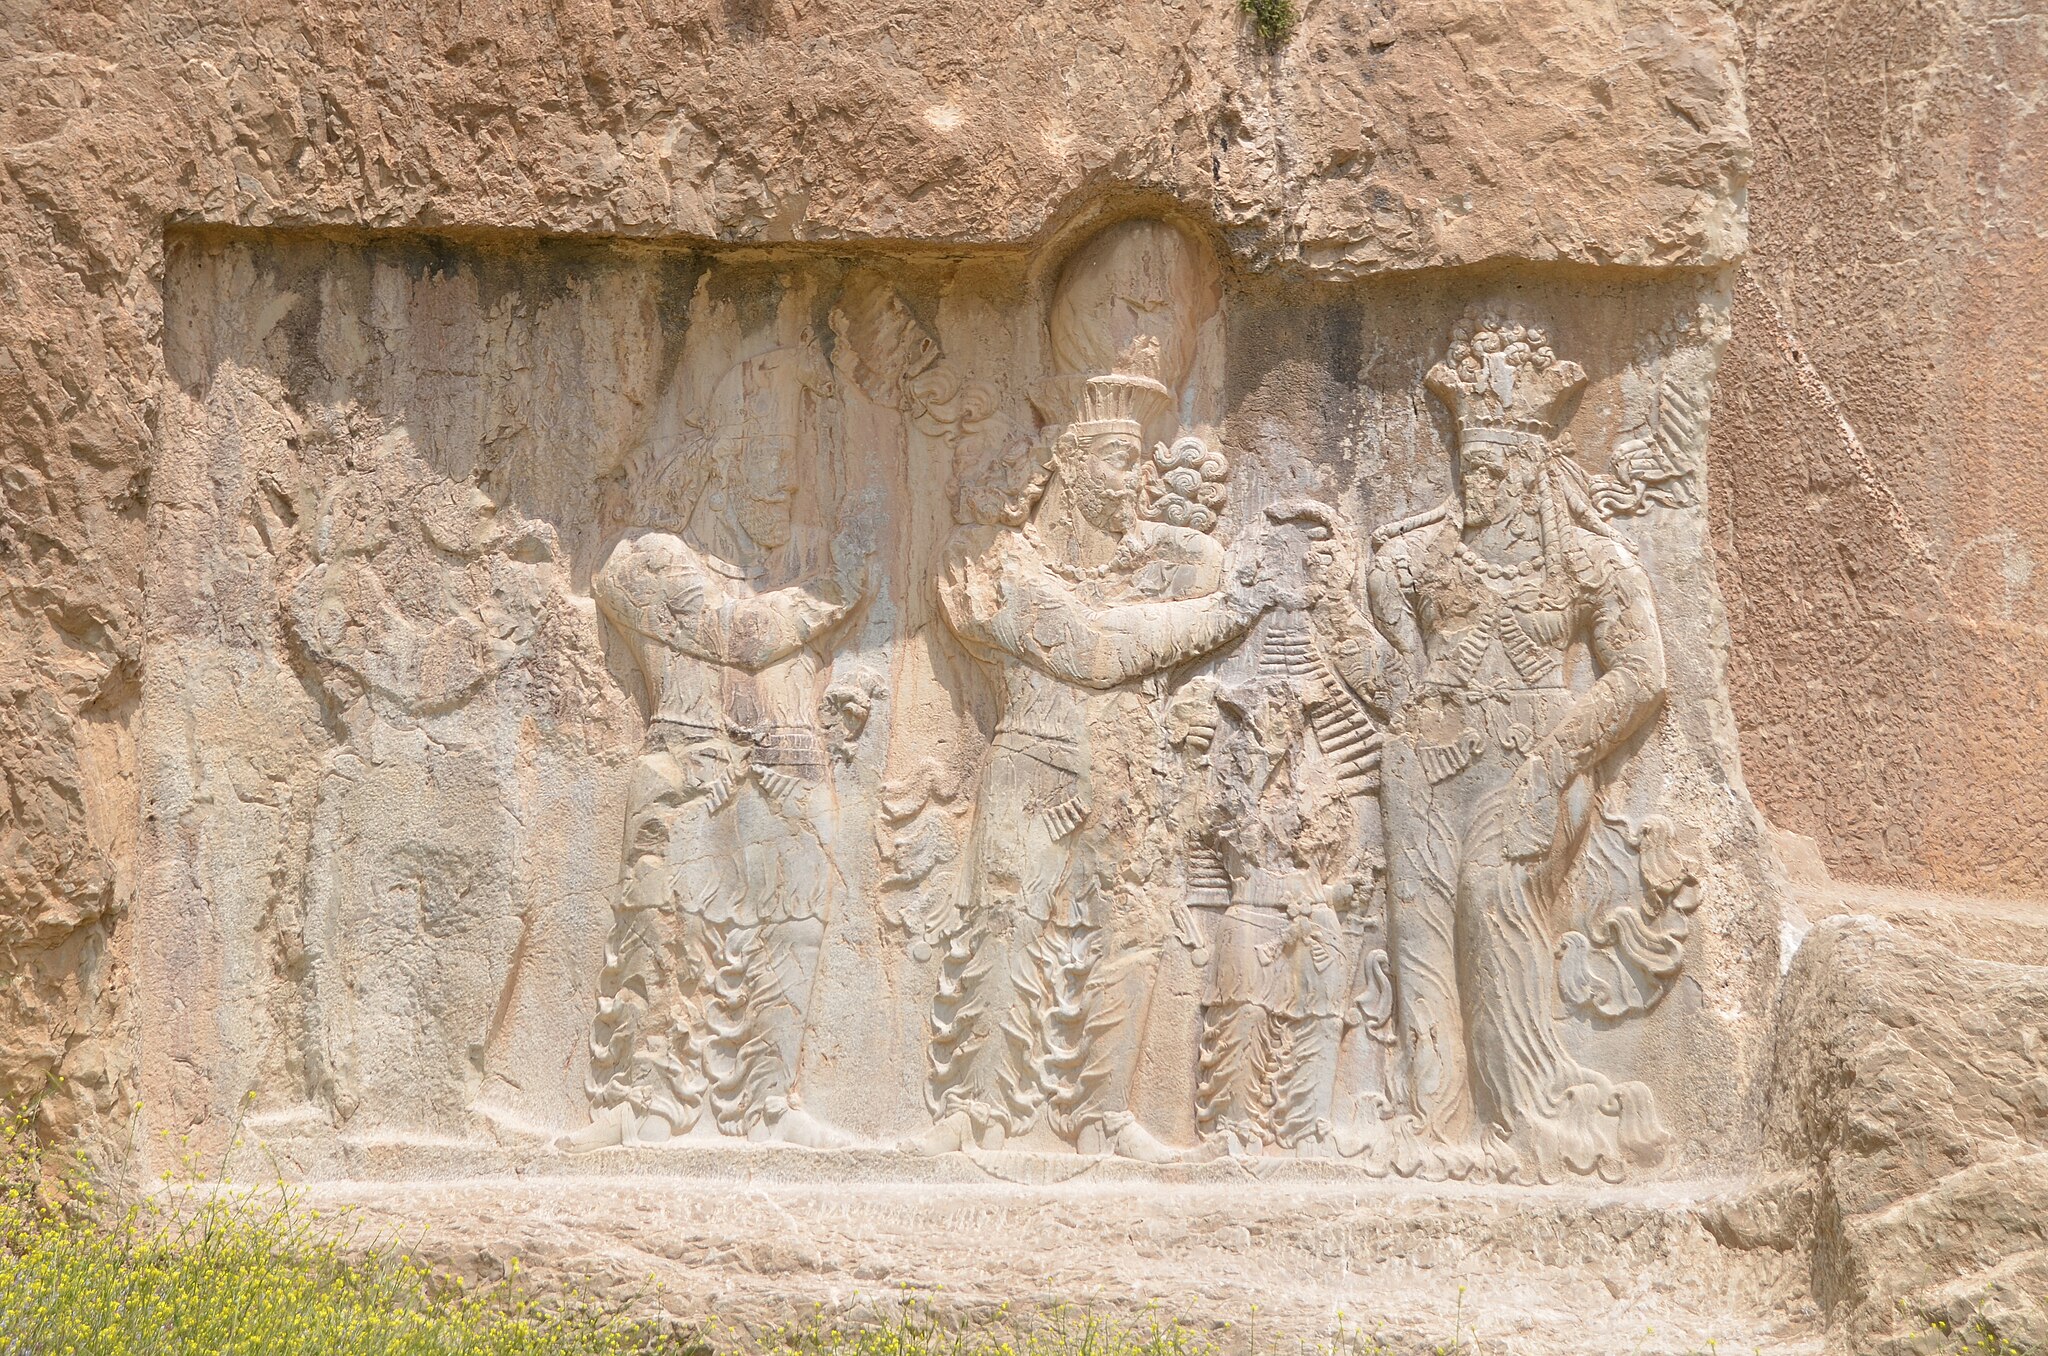
Title: The Investiture of Narseh, c. AD 293–303, Naqsh-e Rostam, Iran (48098812477)
Description: In this relief, the king is depicted as receiving the ring of kingship from a female figure that is frequently assumed to be the divinity Aredvi Sura Anahita. However, the king is not depicted in a pose that would be expected in the presence of a divinity, and it is hence likely that the woman is a relative, perhaps Queen Shapurdukhtak of Sakastan
Date: 22 April 2019, 10:34 (according to Exif data)
Categories: Relief of Narseh and Anahita, Photographs by Carole Raddato, Flickr images reviewed by FlickreviewR 2, Iran photographs taken on 2019-04-22, Flickr images missing SDC published in